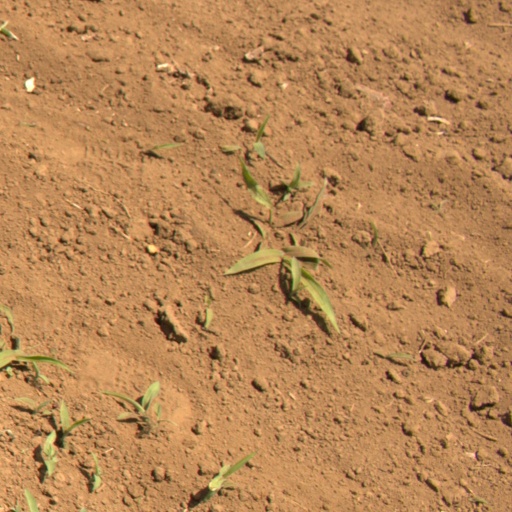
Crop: Jerusalem artichoke